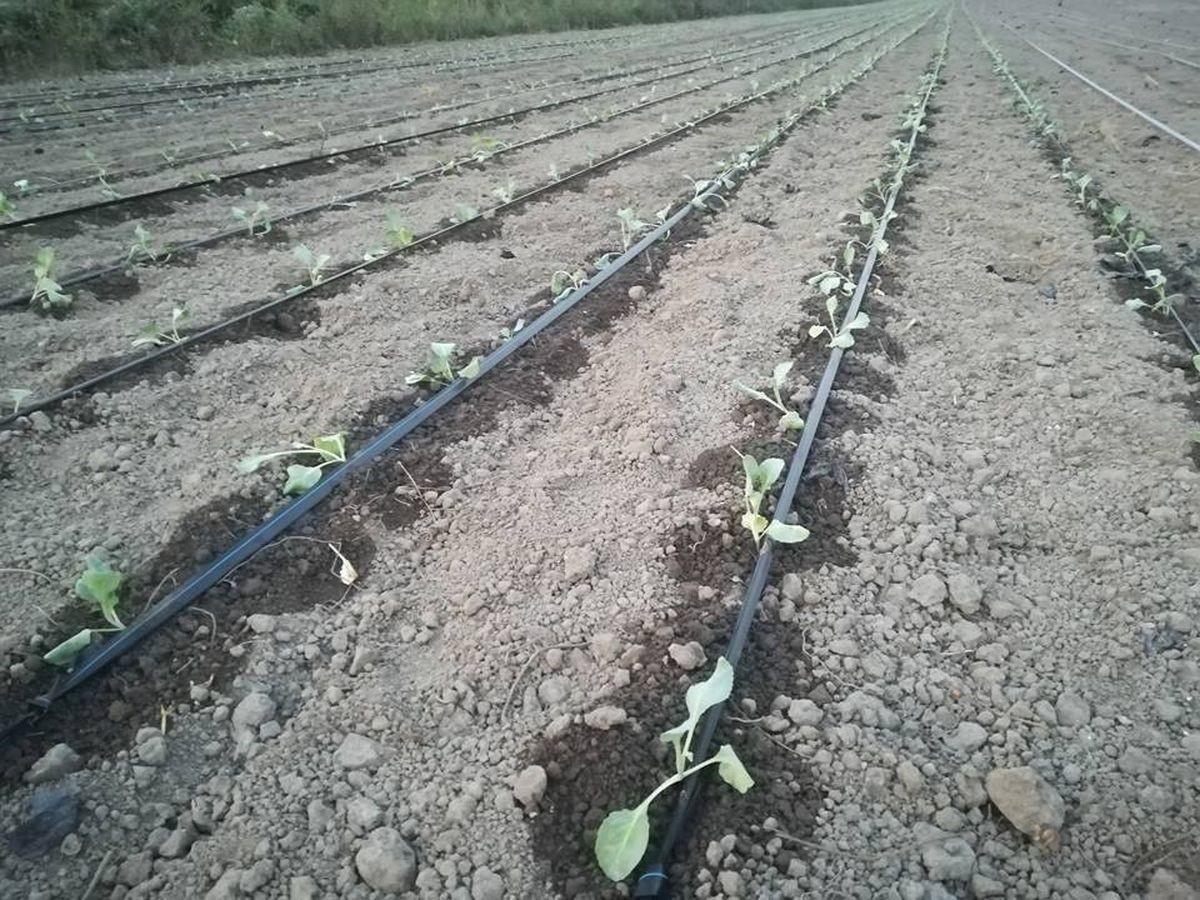
Mfuma wa kisasa wa kilimo cha umwagiliaji ukiwa umeandaliwa na kupangiliwa vizuri kabisa. Mfumo huu wa kisasa unamwezesha mkulima kuendesha shughuli zake za kilimo pasina kutegemea mvua kwa kiwango chochote.